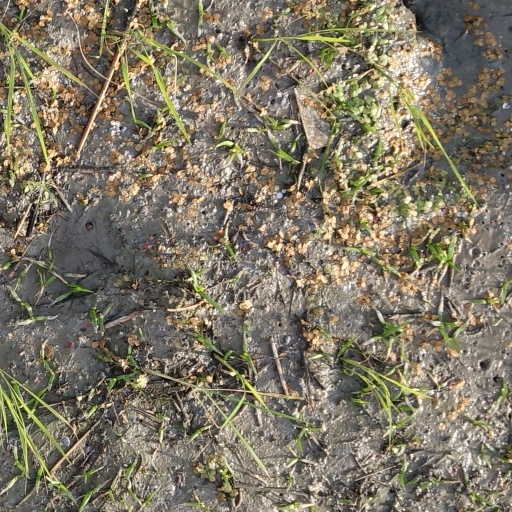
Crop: rice